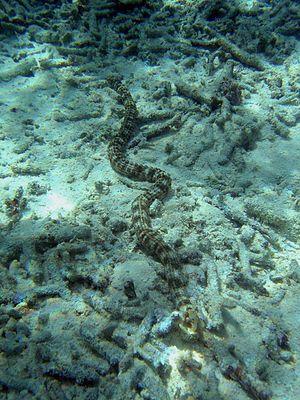
Les Holothuries sont une classe d'animaux marins de l'embranchement des échinodermes au corps mou et oblong, et possédant un cercle de tentacules autour de la bouche. Elles sont aussi appelées concombres de mer ou bêches de mer, et possèdent une grande diversité de sobriquets sur les différentes côtes.
Synapta est un genre de concombre de mer serpentiformes de la famille des Synaptidae.
L’holothurie-serpent collante brune, aussi appelée « Synapte maculée » ou « Cordon mauresque » est une espèce de concombre de mer de la famille des Synaptidae.
Les holothuries synaptides constituent une famille d'holothuries, de l'ordre des Apodida, souvent appelées « holothuries-serpents » en raison de leur forme allongée.